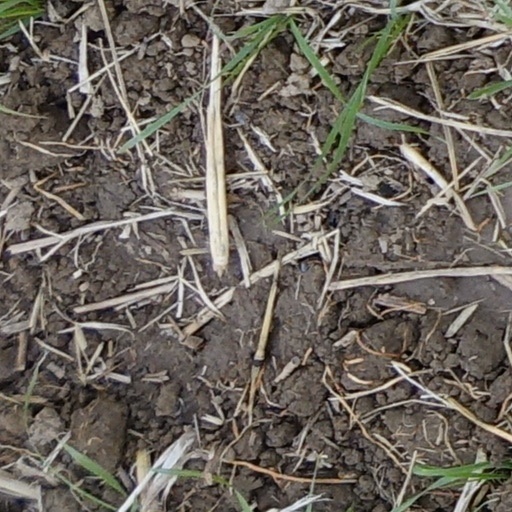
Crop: wheat